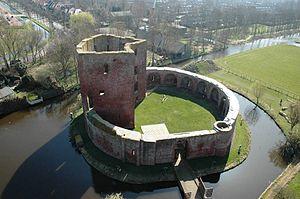
Le Château de Teylingen est un château hollandais dans la municipalité de Teylingen, à Voorhout, près de la limite de la commune de Sassenheim. Il est sans doute le donjon de la famille Van Teylingen, dont la famille Van Brederode descend directement.